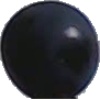
Label: blue_grape